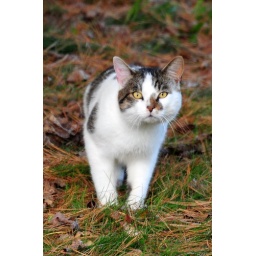
Neighbor's cat coming over to check out our bird feeders again...She didn't hang around long once she saw me!